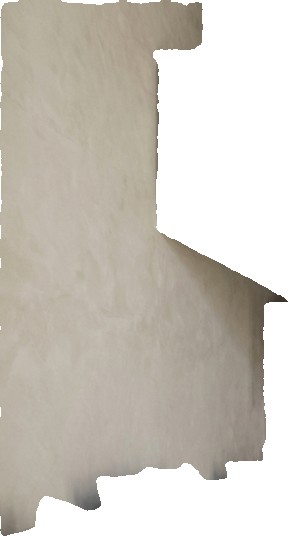
Surface category: wall